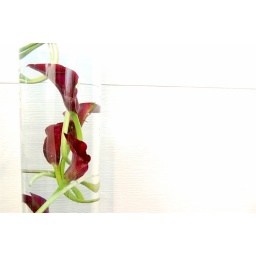
floating black calla lillies in 30&amp;quot;H x 8&amp;quot;dia clear glass, lit from underneath